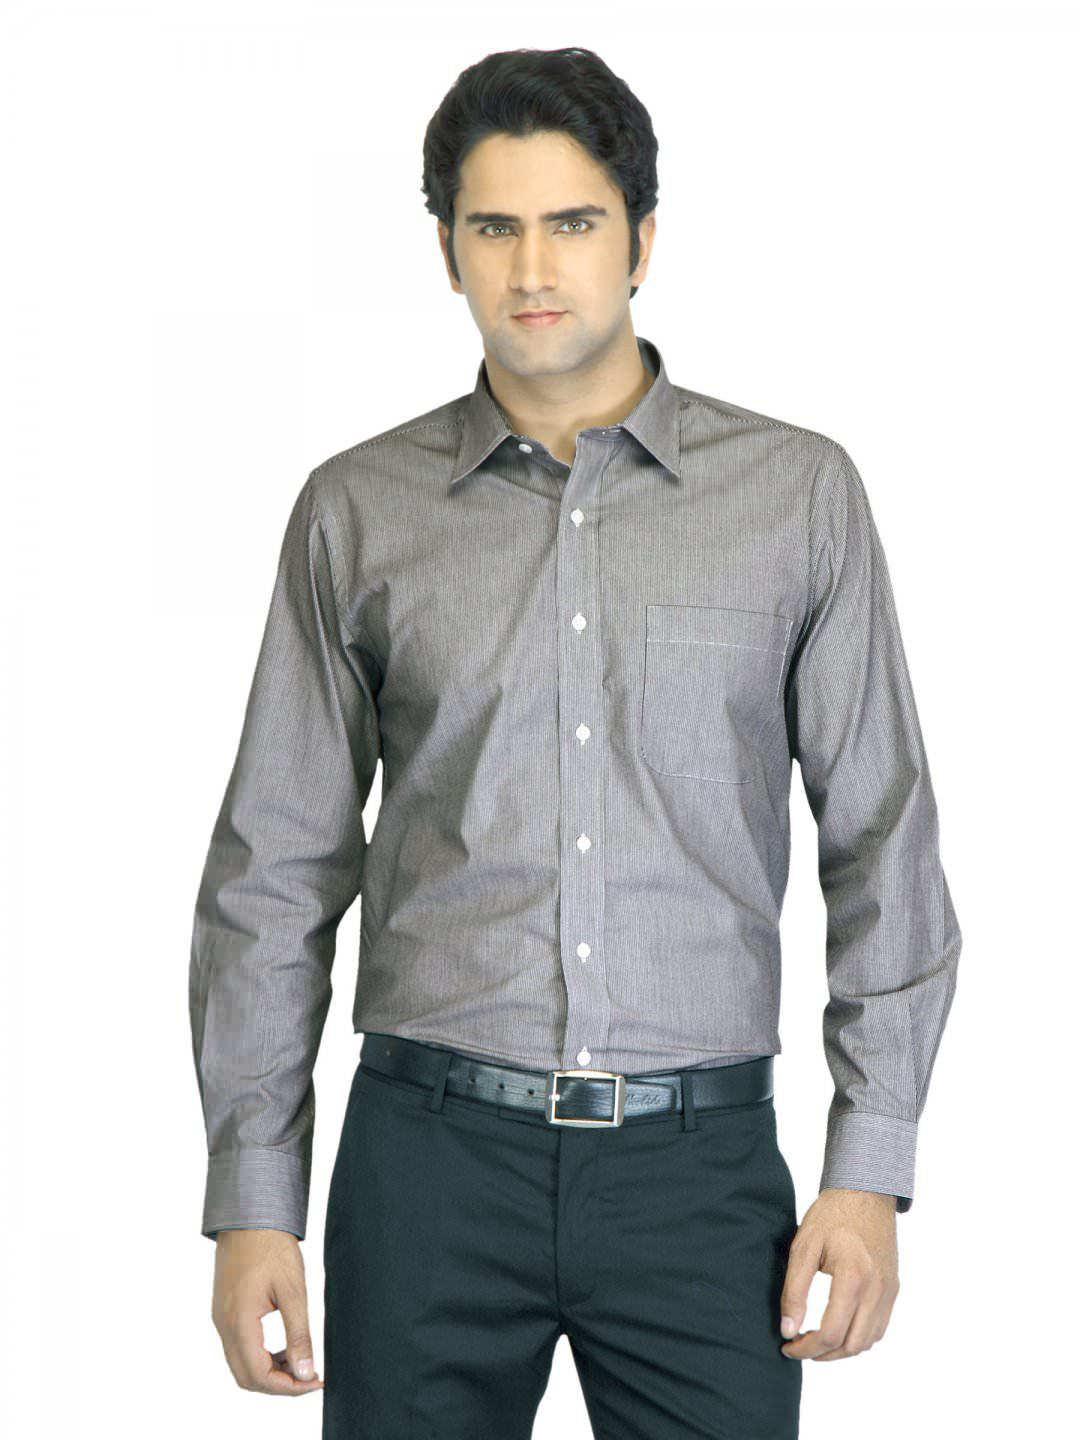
Arrow Men Black Striped Shirt
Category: Apparel / Topwear / Shirts
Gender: Men
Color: Black
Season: Fall 2012
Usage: Formal